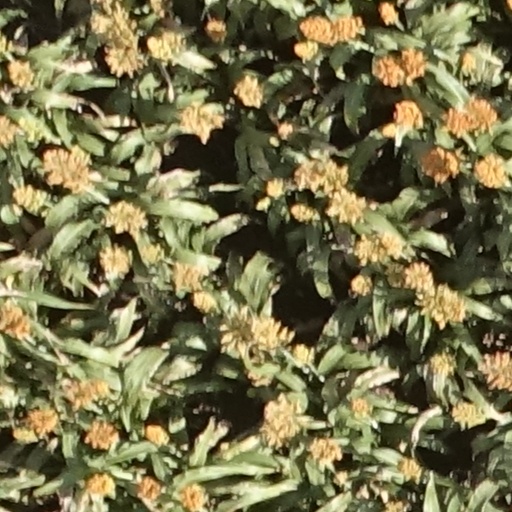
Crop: sorghum